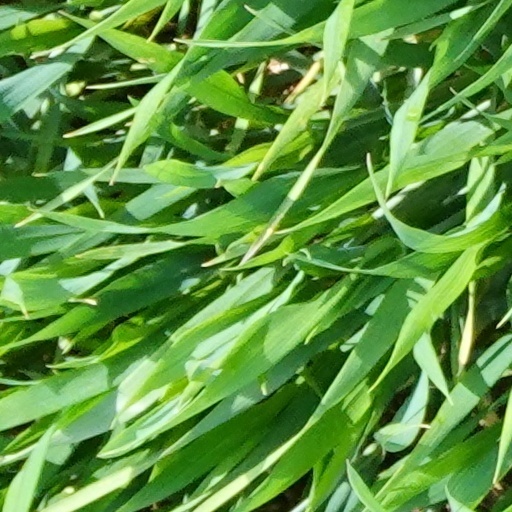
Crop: wheat